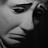
Emotion: sad